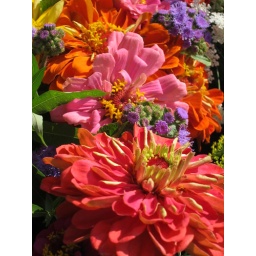
shades of pink, orange and violet in a farmer's market bouquet...